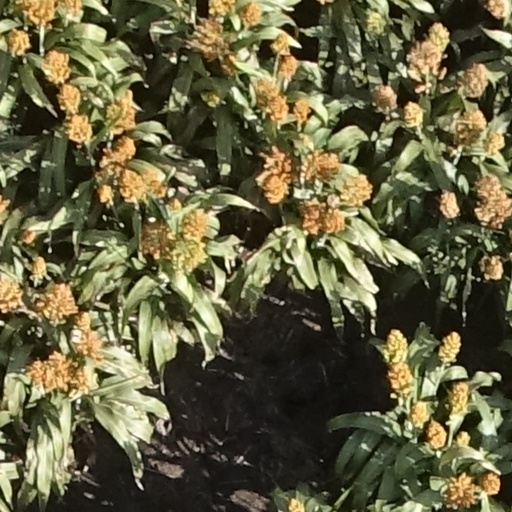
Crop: sorghum